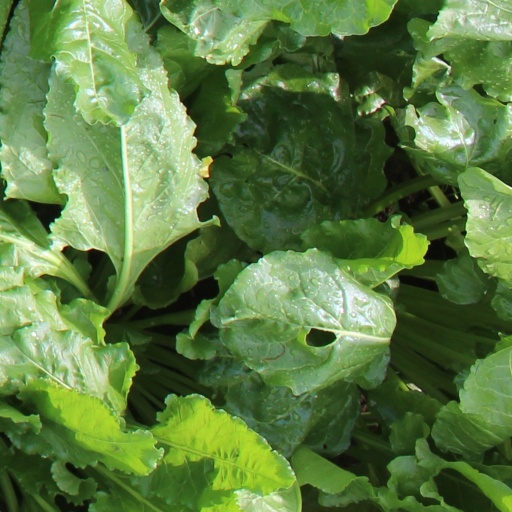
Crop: sugar beet